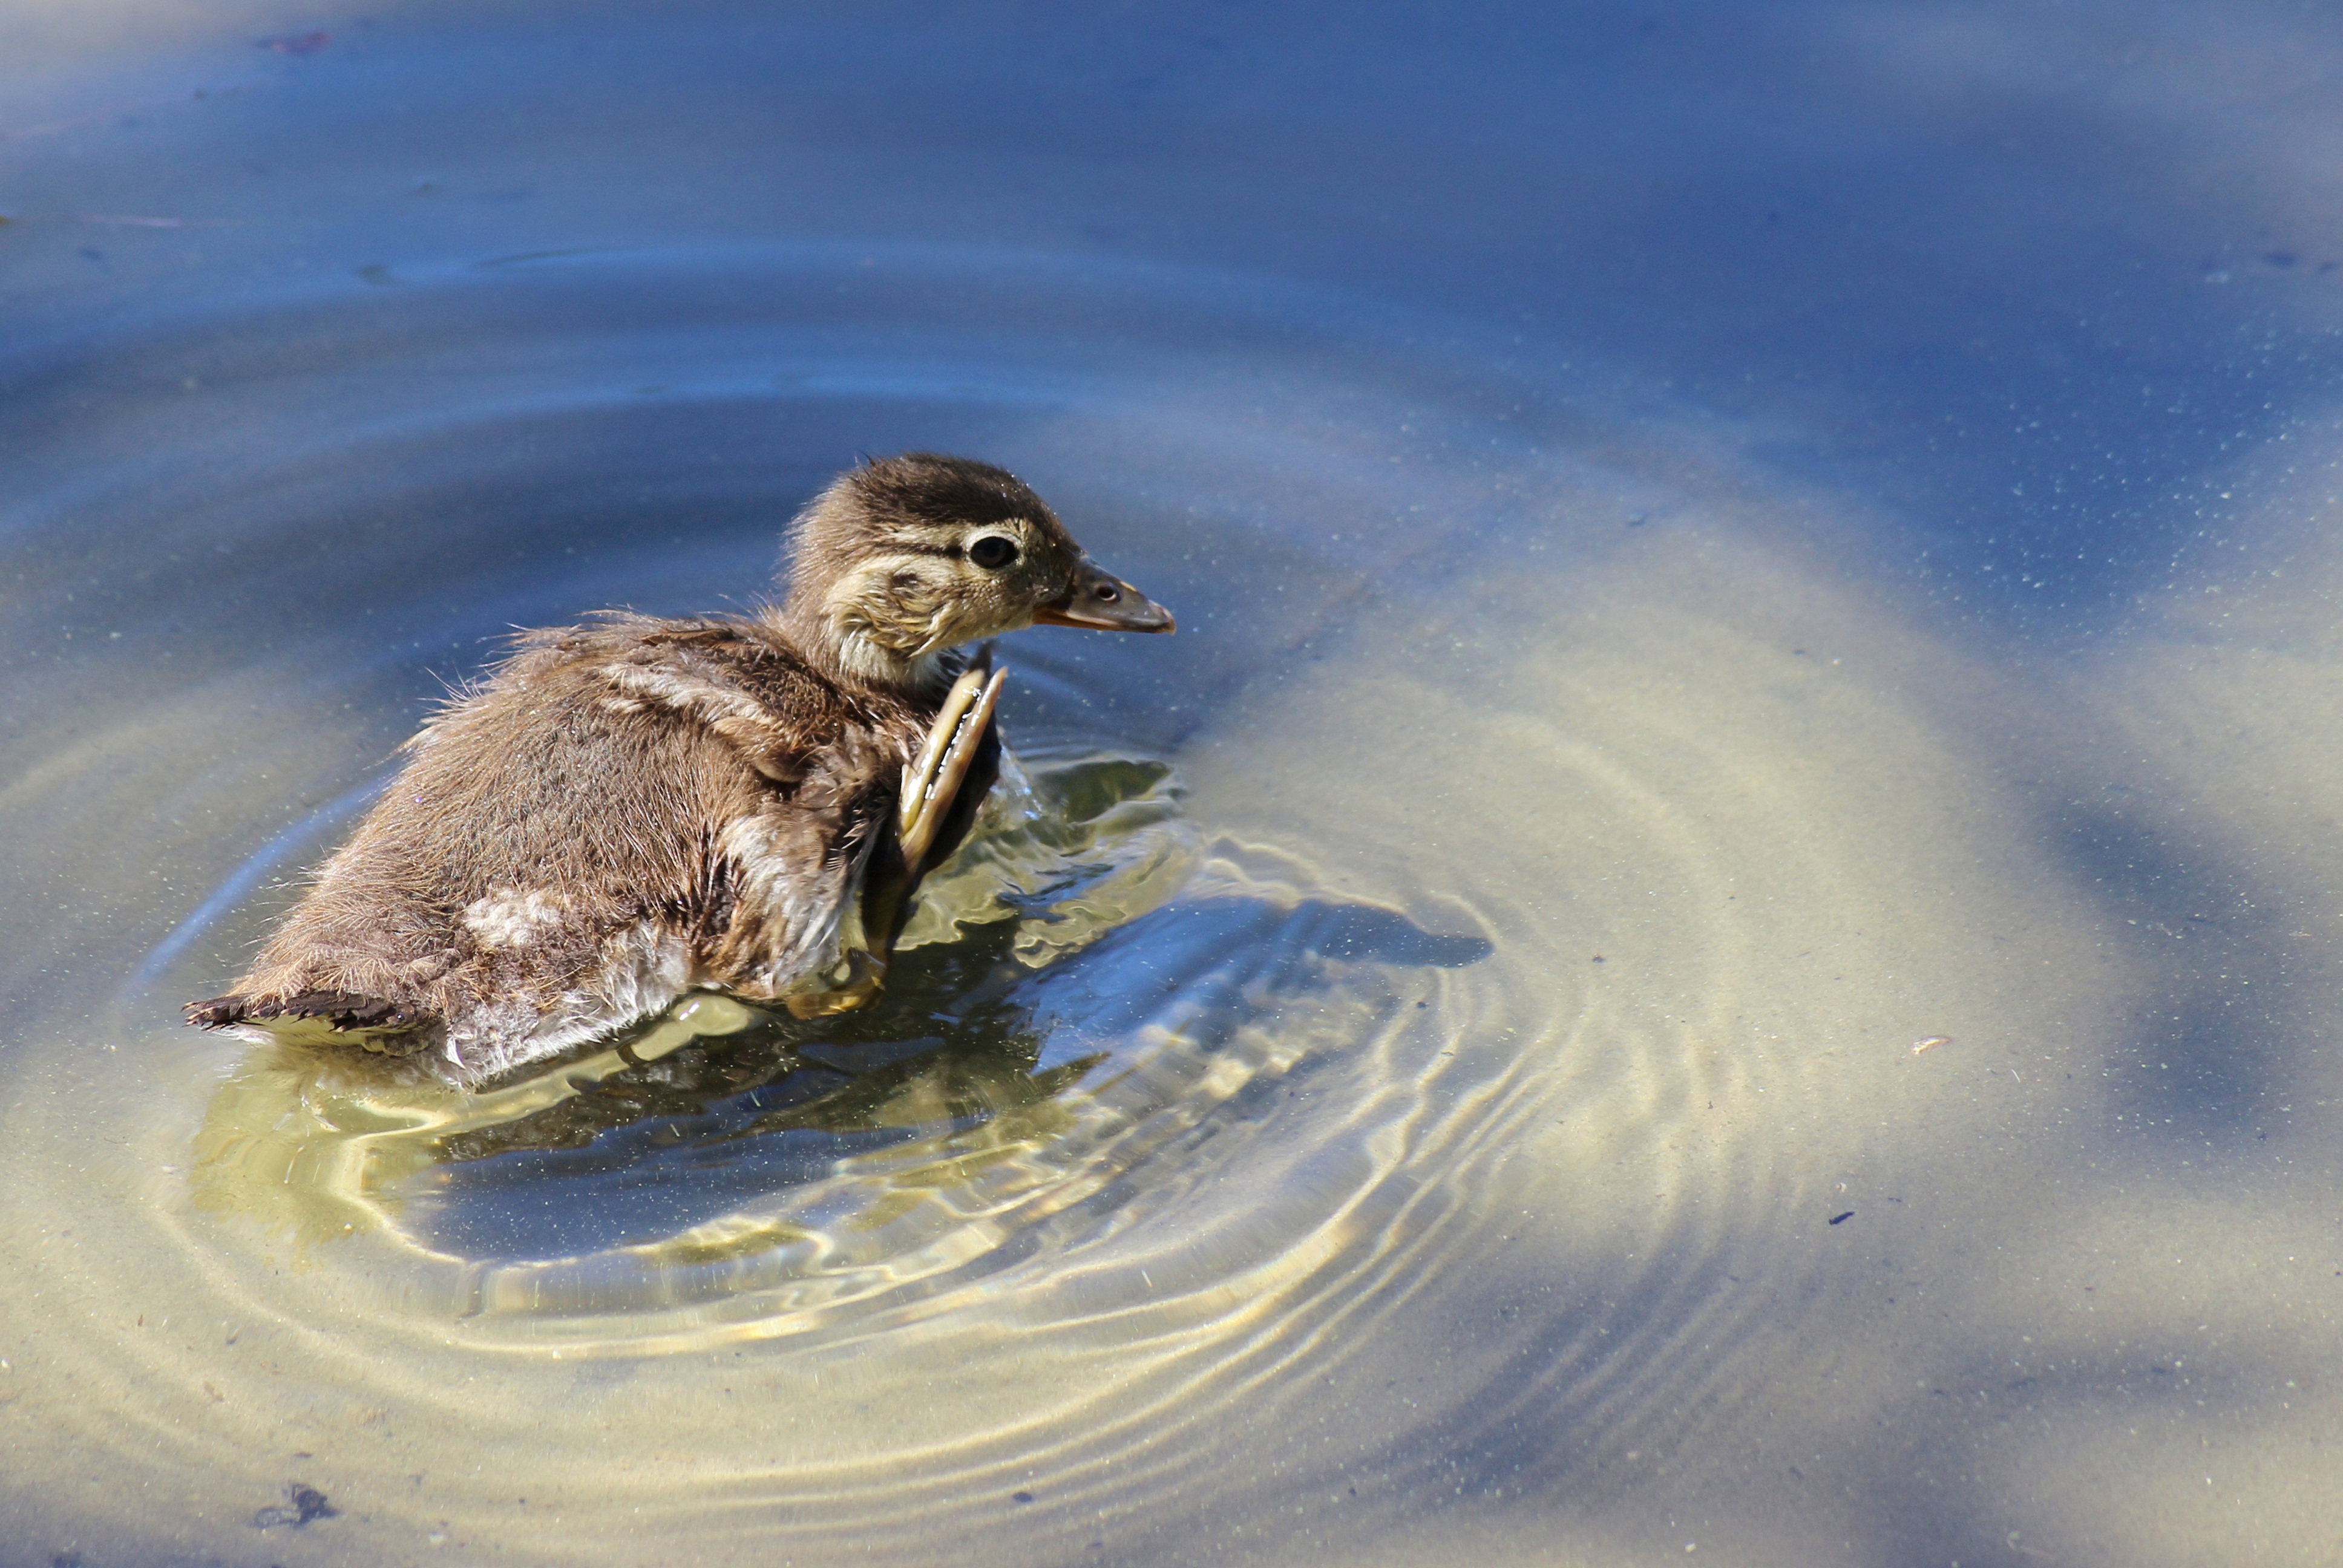
water, nature, bird, lake, ship, wildlife, reflection, beak, chicken, fauna, duck, vertebrate, scratch, waterfowl, water bird, mallard, gadwall, anas strepera, ducks geese and swans, seaduck